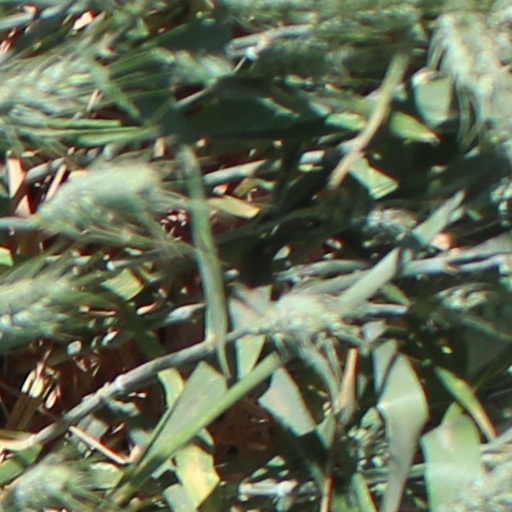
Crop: wheat